Eugène-François Vidocq

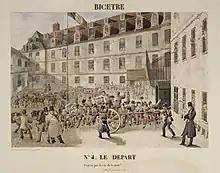
"Le Malheureux Cloquemin Sous les Verroux", 1830, shows a typical chain transport from Bicêtre to the Bagne.

In the prison of Bicêtre, Vidocq was to wait several months for the transfer to the Bagne in Brest to toil in the galleys. A fellow inmate taught him the martial art of savate, which was later to prove useful to him. An escape attempt on 3 October 1797 failed and precipitated his placement in a dungeon for eight days.